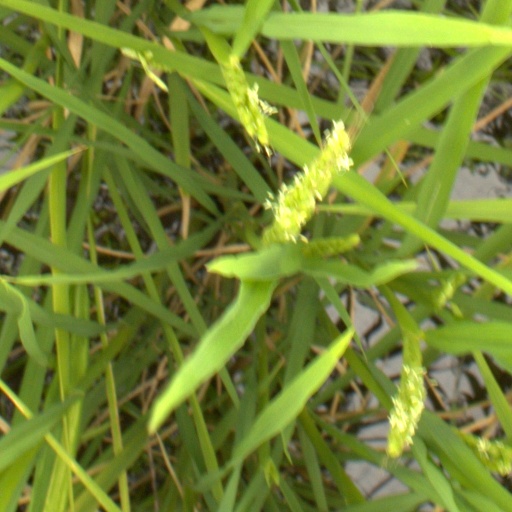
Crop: rice